Vaishnavism in Ancient Tamilakam

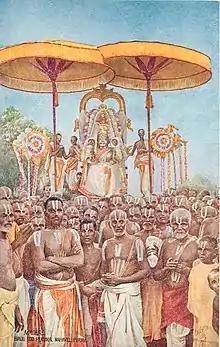
Procession of the Tamil deity Perumal, with Vaishnavaite saints

The earliest reference to the story of the Ramayana is found in the Purananuru which is dated from the 1st century BCE and 5th century CE. Purananuru 378, attributed to the poet Unpodipasunkudaiyar, written in praise of the Chola king Ilancetcenni. The poem makes the analogy of a poet receiving royal gifts and that worn by the relatives of the poet as being unworthy of their status, to the event in the Ramayana, where Sita drops her jewels when abducted by Ravana and these jewels being picked up by red-faced monkeys who delightfully wear the ornaments.